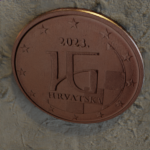
Coin value: 1cent
Country: hr
Edition: standard